Road–rail vehicle

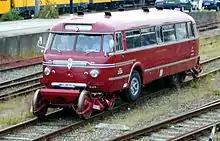
Schienen-Straßen-Omnibus

An early promoter of the road-rail system was Brigadier General Robert Stronach, part of a company called Roadrails Ltd formed around 1920. Roadrails Ltd held a number of patents regarding vehicles that could run on the road or on rail. The idea was that rails offered less rolling resistance while roads offered greater tractive effort, and the combination would allow either greater loads to be hauled, or loads to be hauled on steeper gradients thereby reducing a major cost of building a railway. In 1922 Stronach patented a road-rail tractor which could be driven on the road, or have a front set of rail wheels jacked down to allow it to haul a load on rails – guided by the rails but driven by the rear road wheels. A road-rail tractor of this type resembling a normal road truck was partof the 1924 British Empire Exhibition at Wembley where it hauled coaches around the exhibition area.